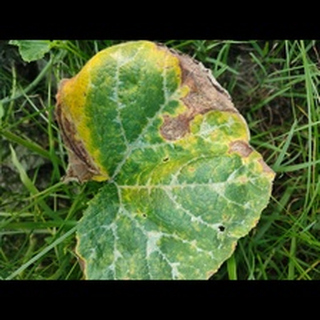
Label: pumpkin_downy_mildew